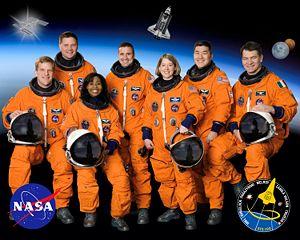
STS-120 désigne une mission de la navette spatiale américaine initialement programmée pour le mois d'août 2007, mais repoussée au 23 octobre 2007 en raison du retard de la mission STS-117. Elle va délivrer le module Harmony, et va reconfigurer une partie de la station internationale pour des futures installations. STS-120 se déroule avec la navette Discovery, et va être la 23ᵉ mission vers ISS. Après cette mission, un total de 11 missions se dérouleront jusqu'à la fin du programme des navettes spatiales américaines en 2010, en excluant deux vols encore non confirmés par la NASA.